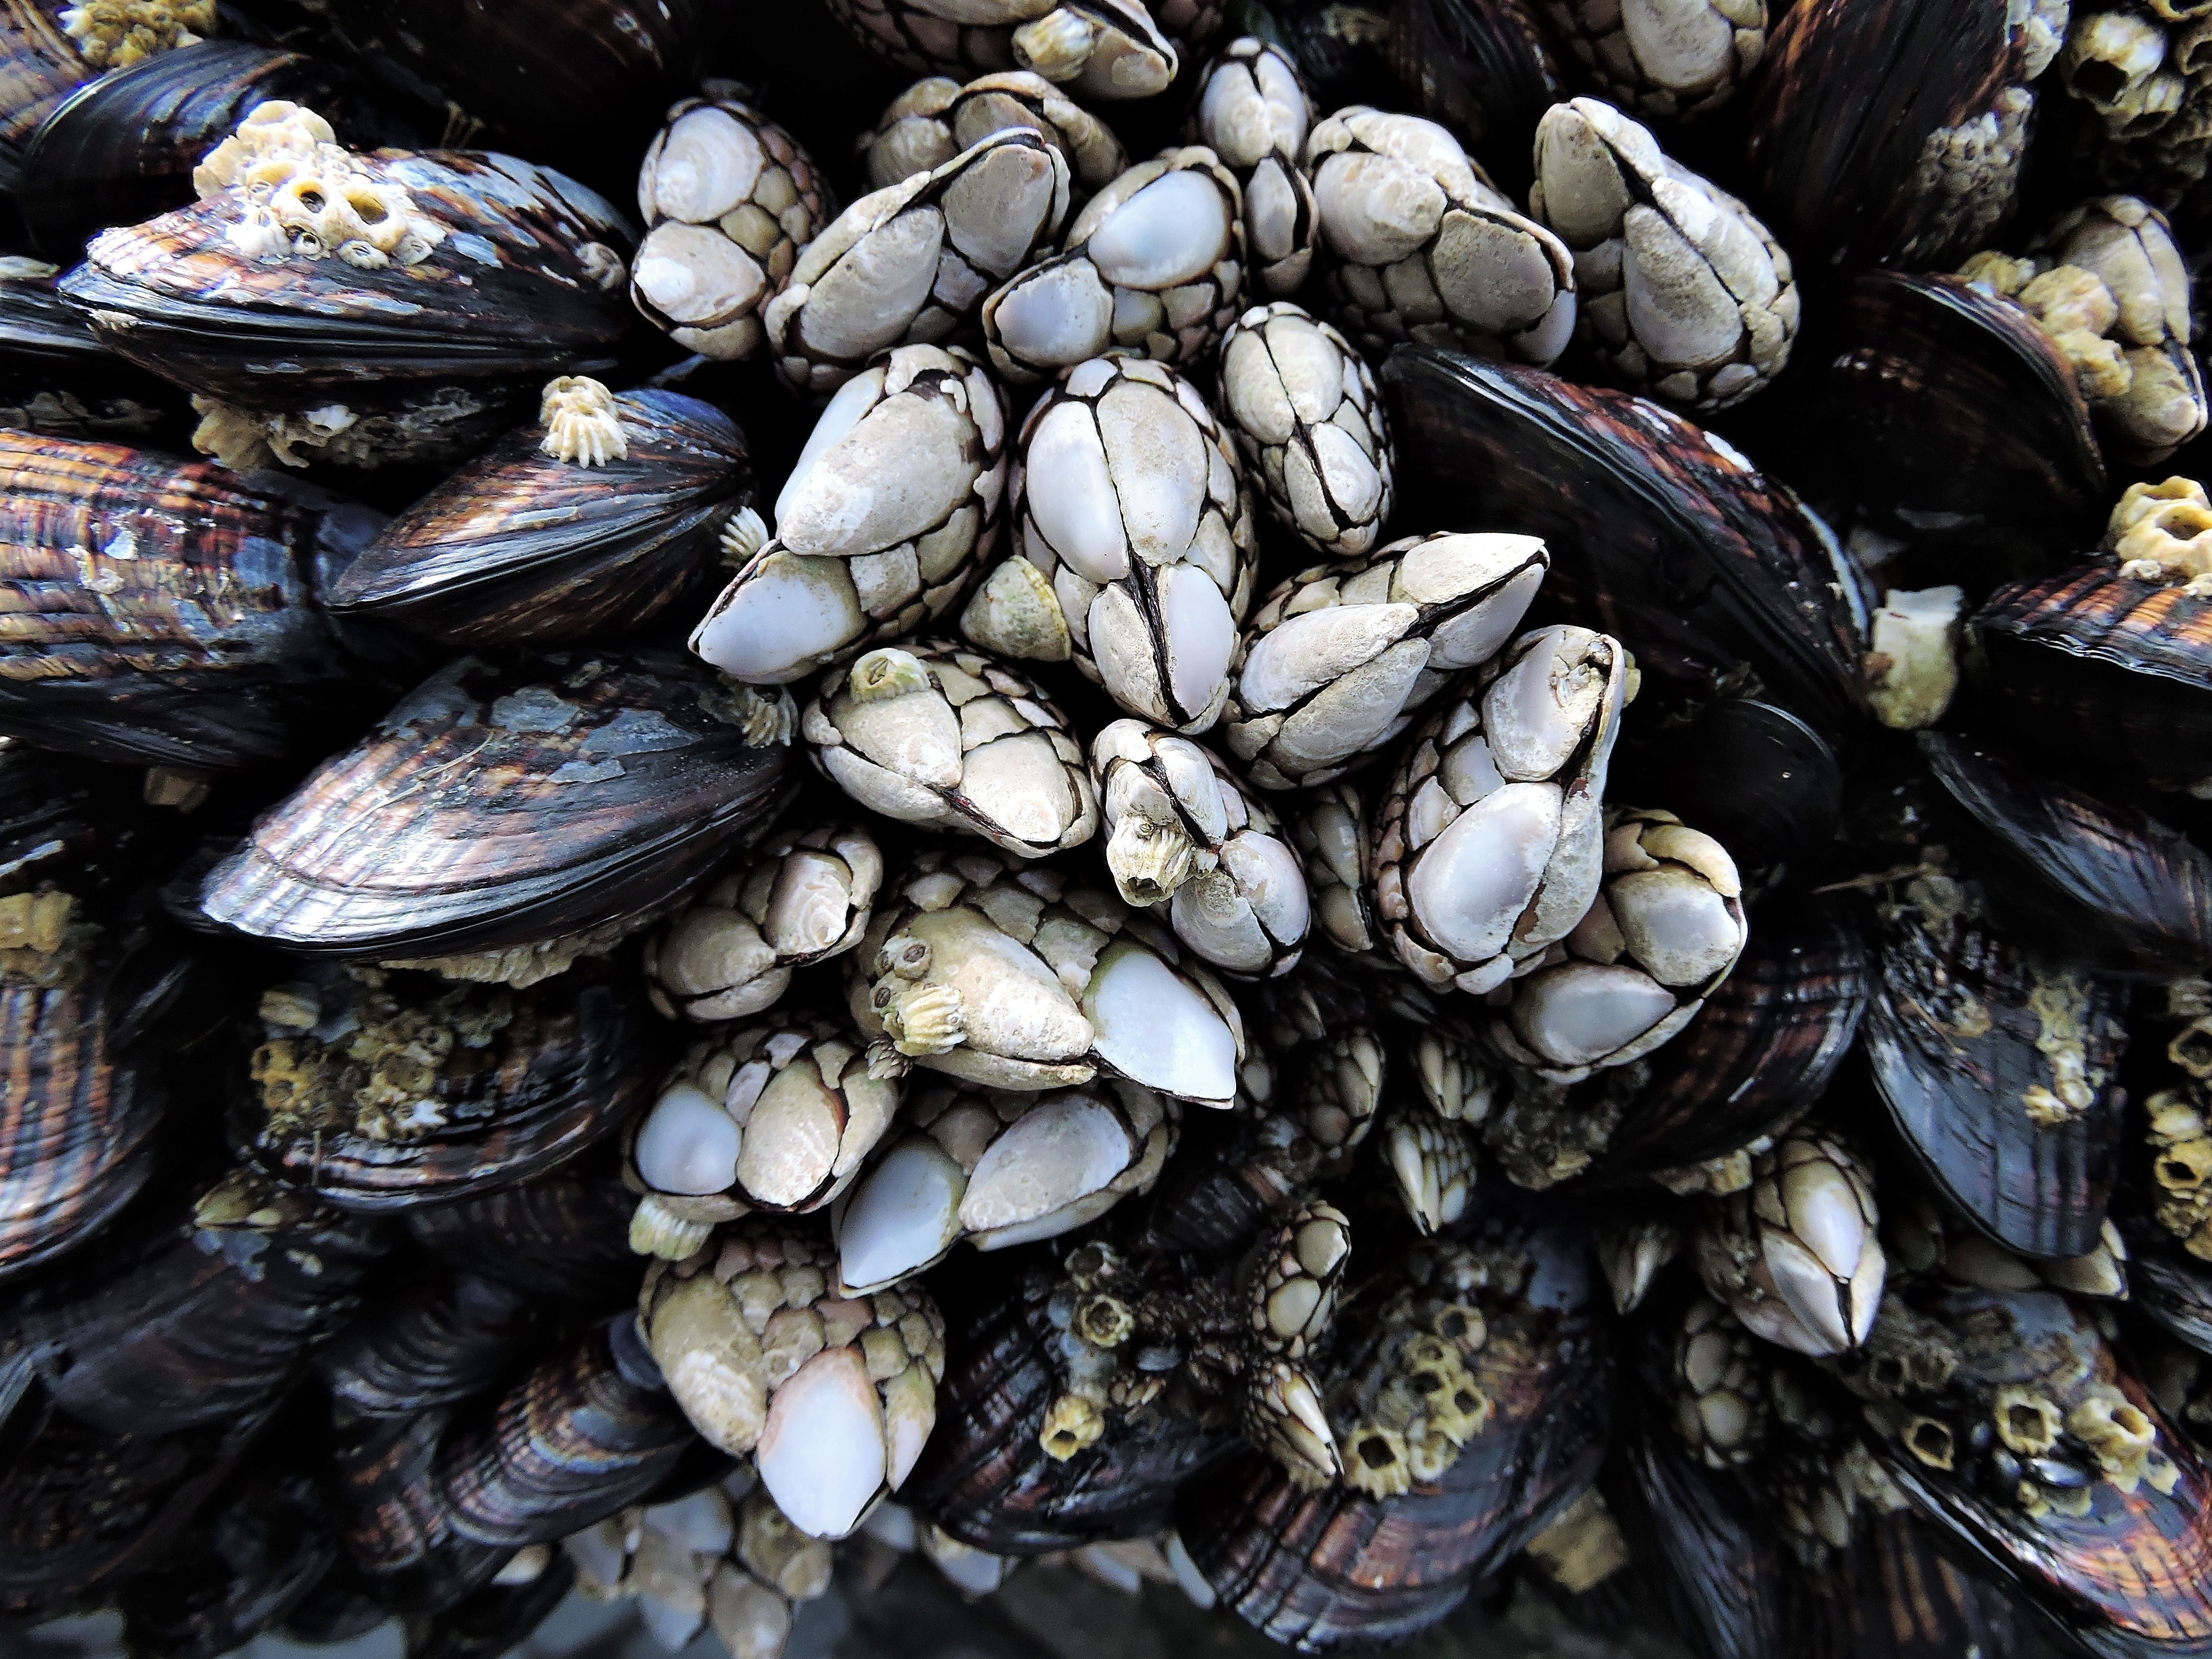
beach, coast, animal, food, oyster, seafood, material, shell, invertebrate, clam, mussel, barnacles, marine, sea life, cockle, molluscs, marine biology, clams oysters mussels and scallops, animal source foods